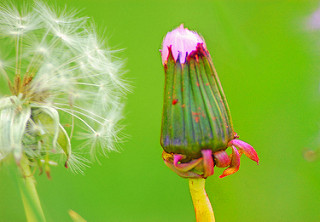
Flower: dandelion